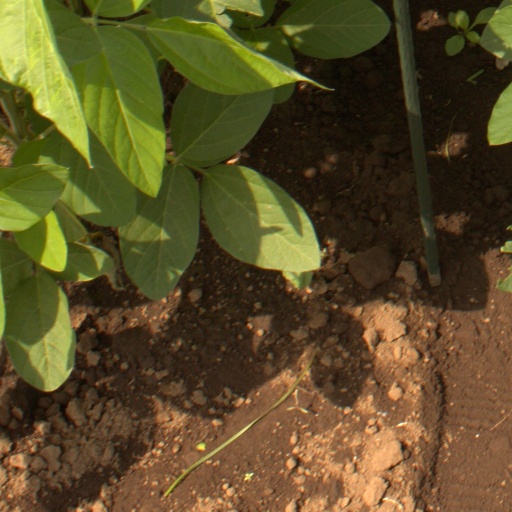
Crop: soybean